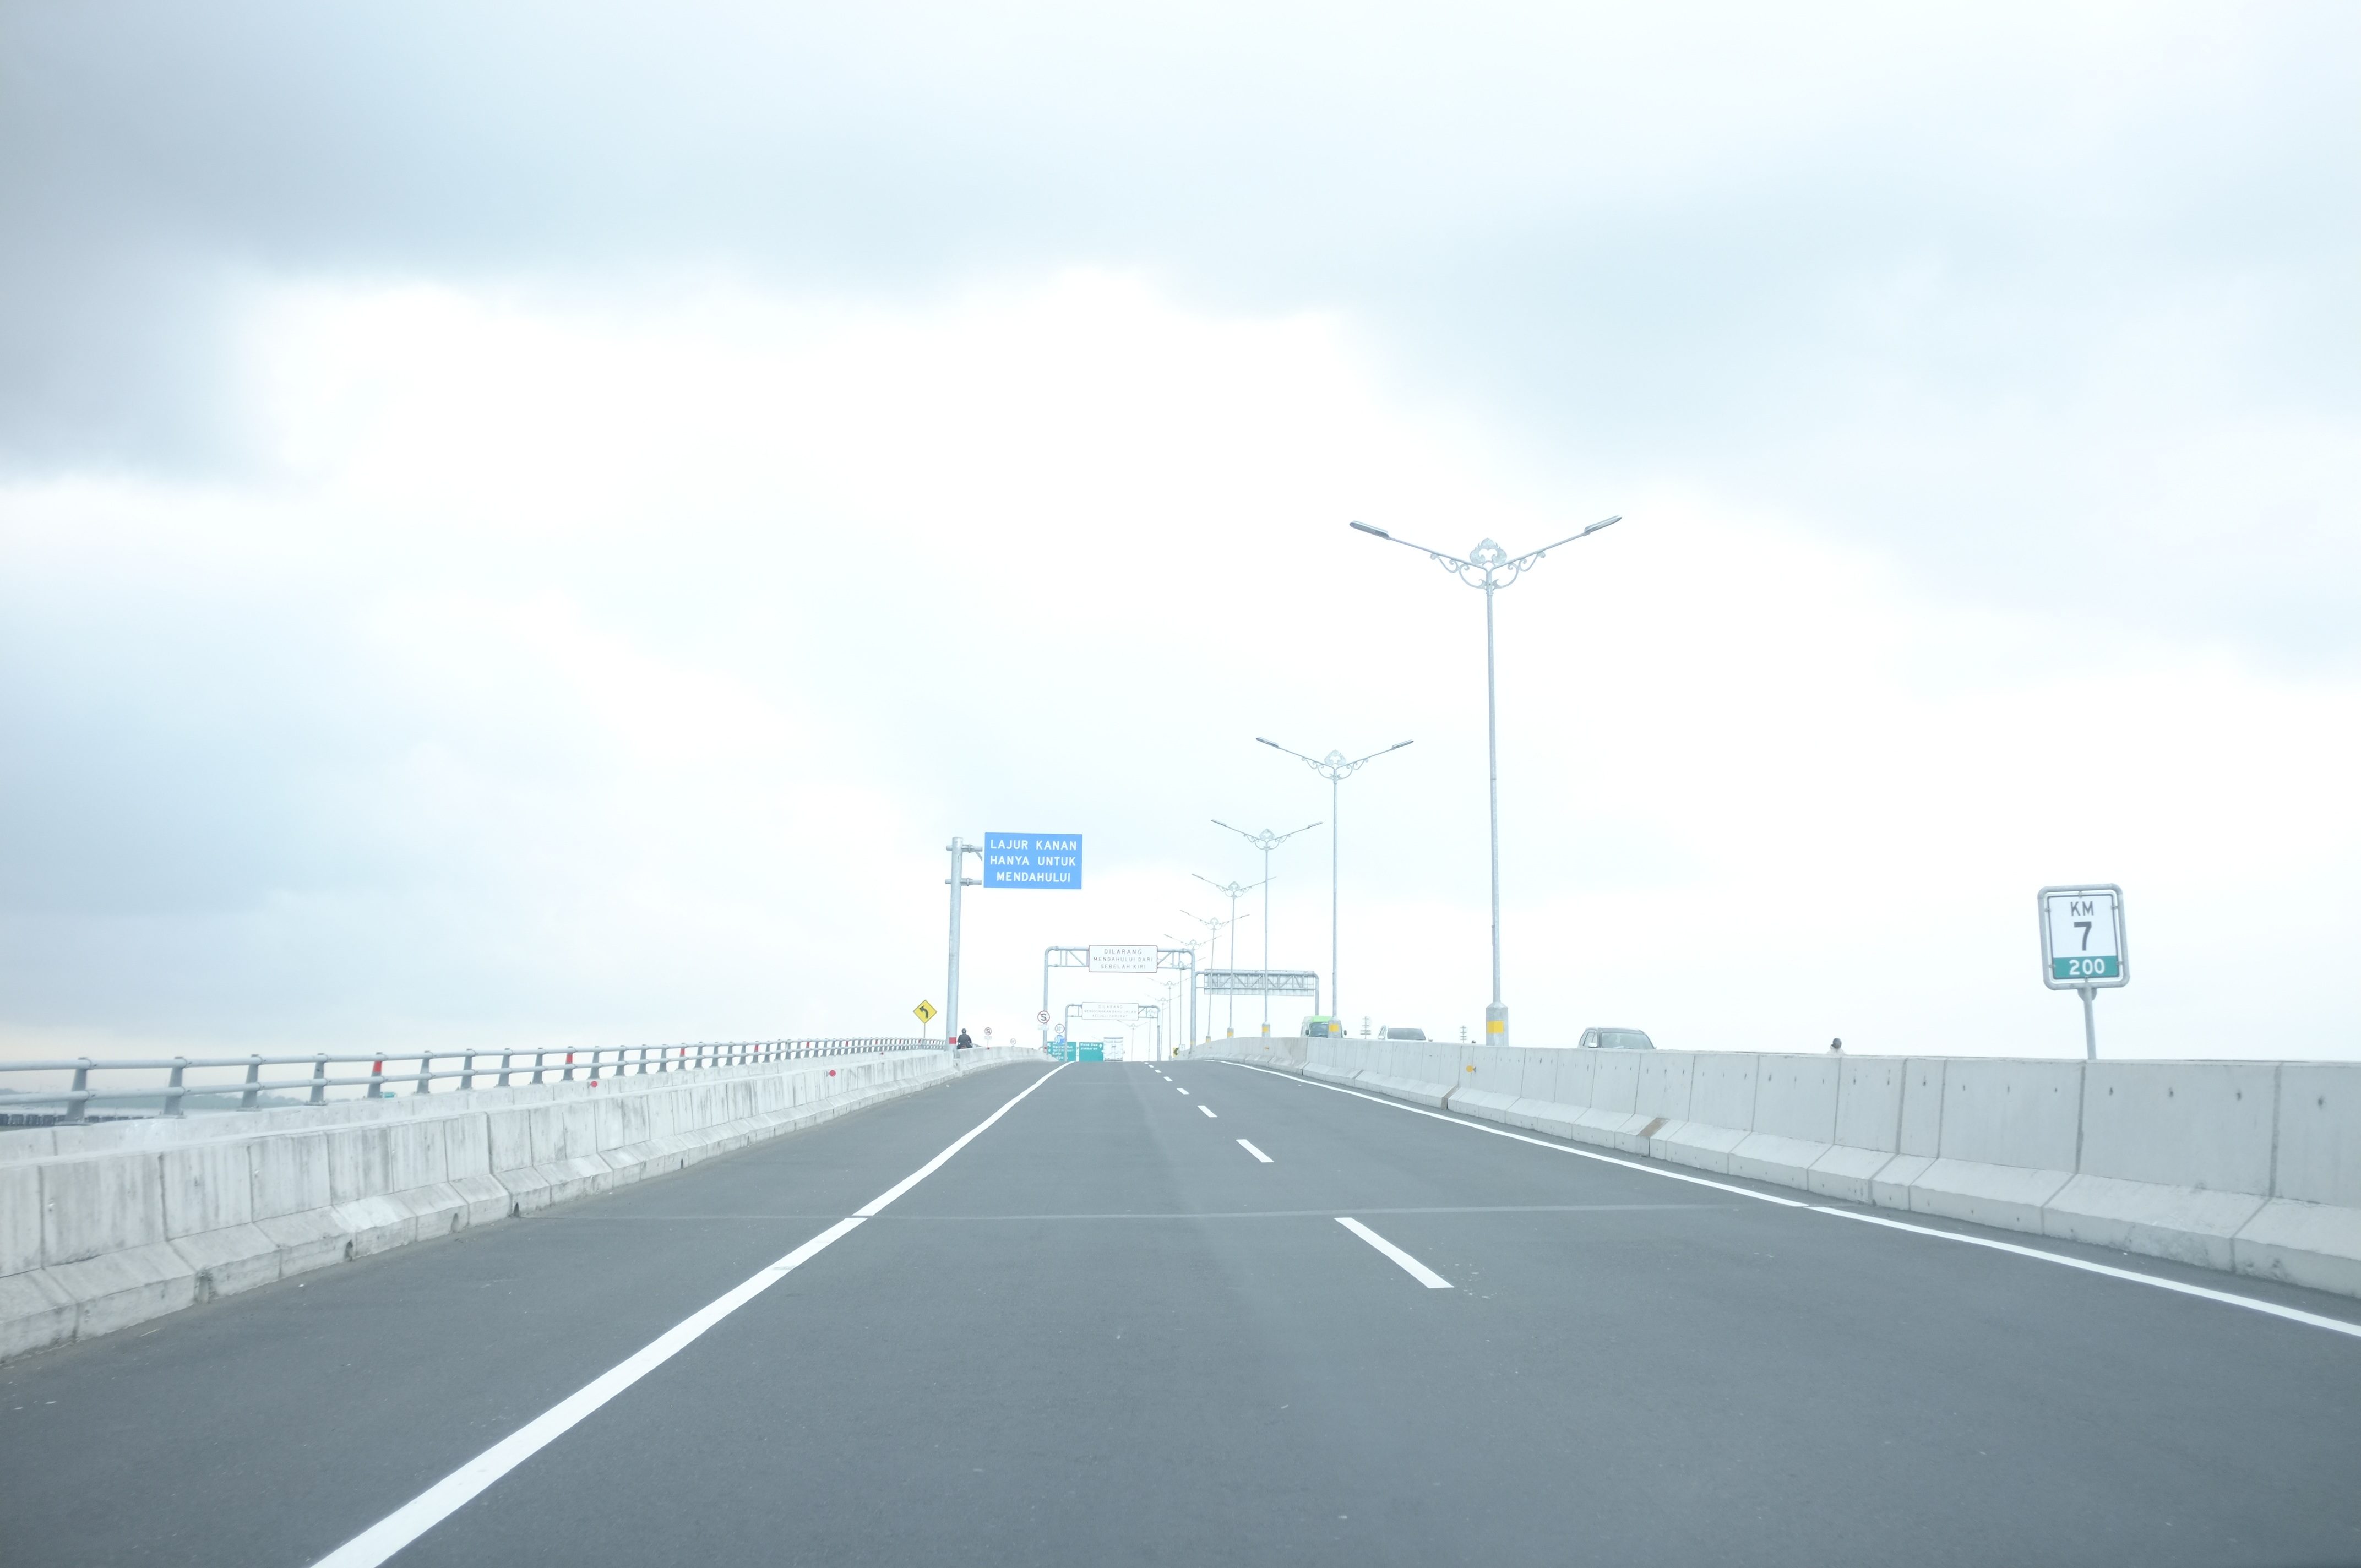
horizon, fog, road, highway, line, haze, street light, lane, lighting, infrastructure, atmospheric phenomenon, nonbuilding structure, controlled access highway